Youliu

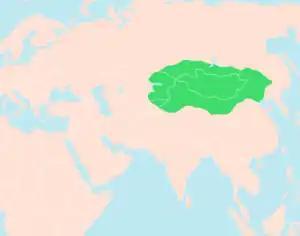
Domain and influence of the Xiongnu

Youliu (died 87 AD) was a "chanyu" of the Xiongnu Empire. Although he was a descendant of his predecessor Punu, it is not known what their exact relationship was. He succeeded Punu at an uncertain date and was killed by the Xianbei in 87 AD.